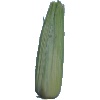
Label: corn_husk